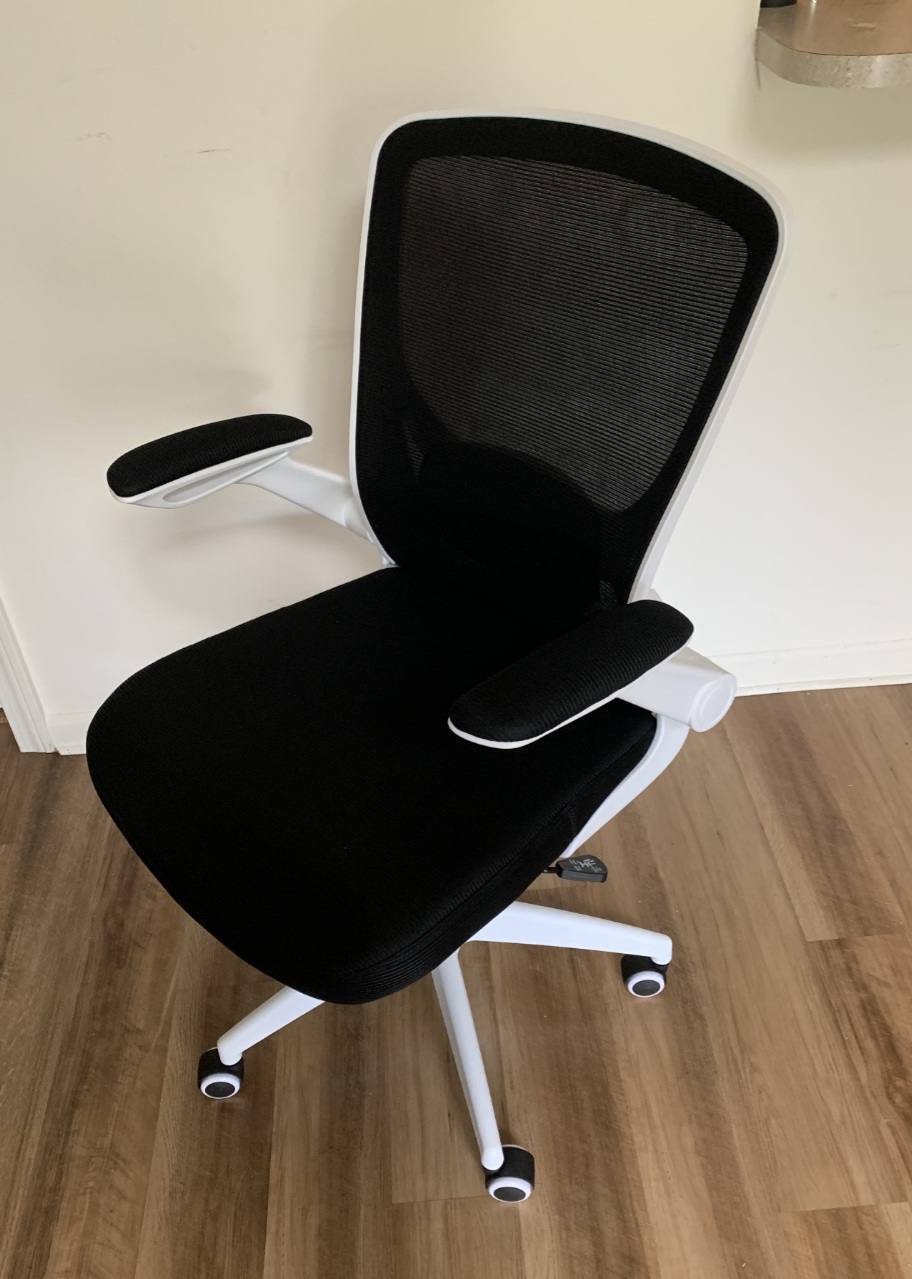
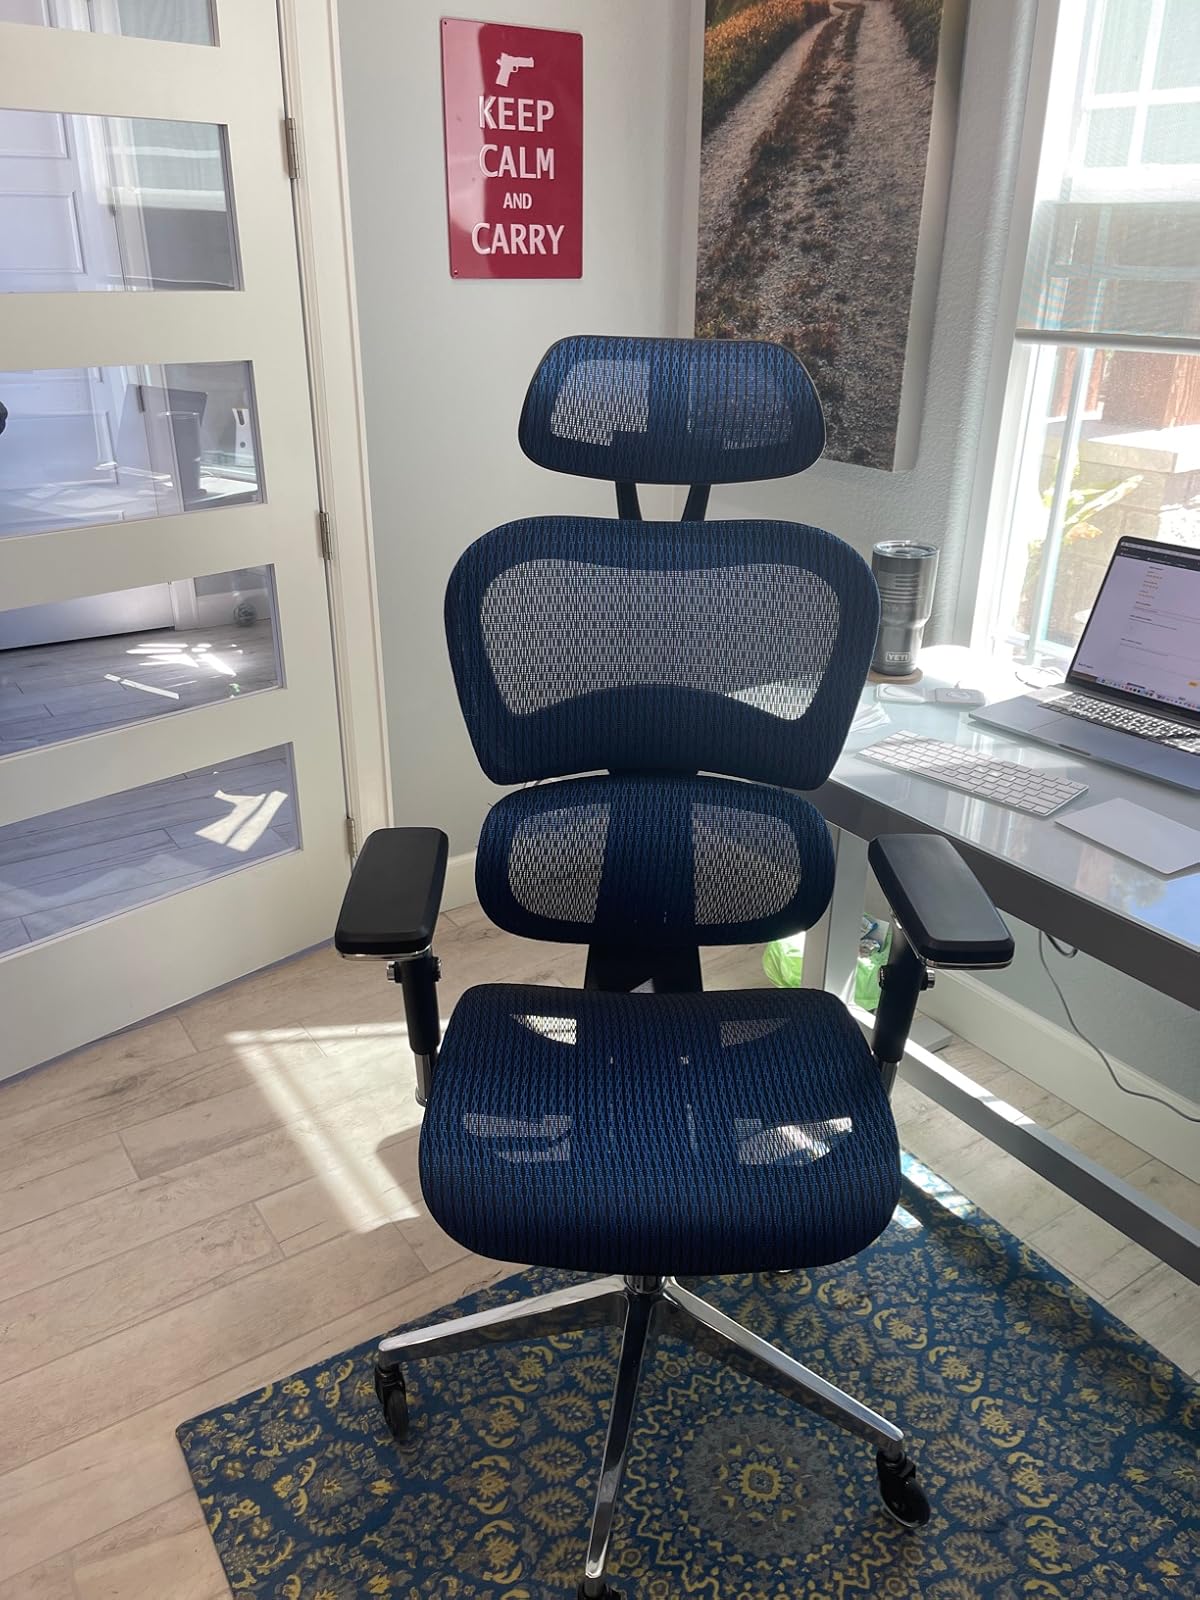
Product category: items_chair
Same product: no